Silo

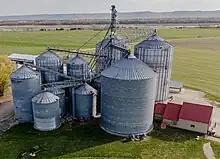
Grain bins in Holmen, Wisconsin

Low-oxygen silos are designed to keep the contents in a low-oxygen atmosphere at all times, to keep the fermented contents in a high quality state, and to prevent mold and decay, as may occur in the top layers of a stave silo or bunker. Low-oxygen silos are only opened directly to the atmosphere during the initial forage loading, and even the unloader chute is sealed against air infiltration.